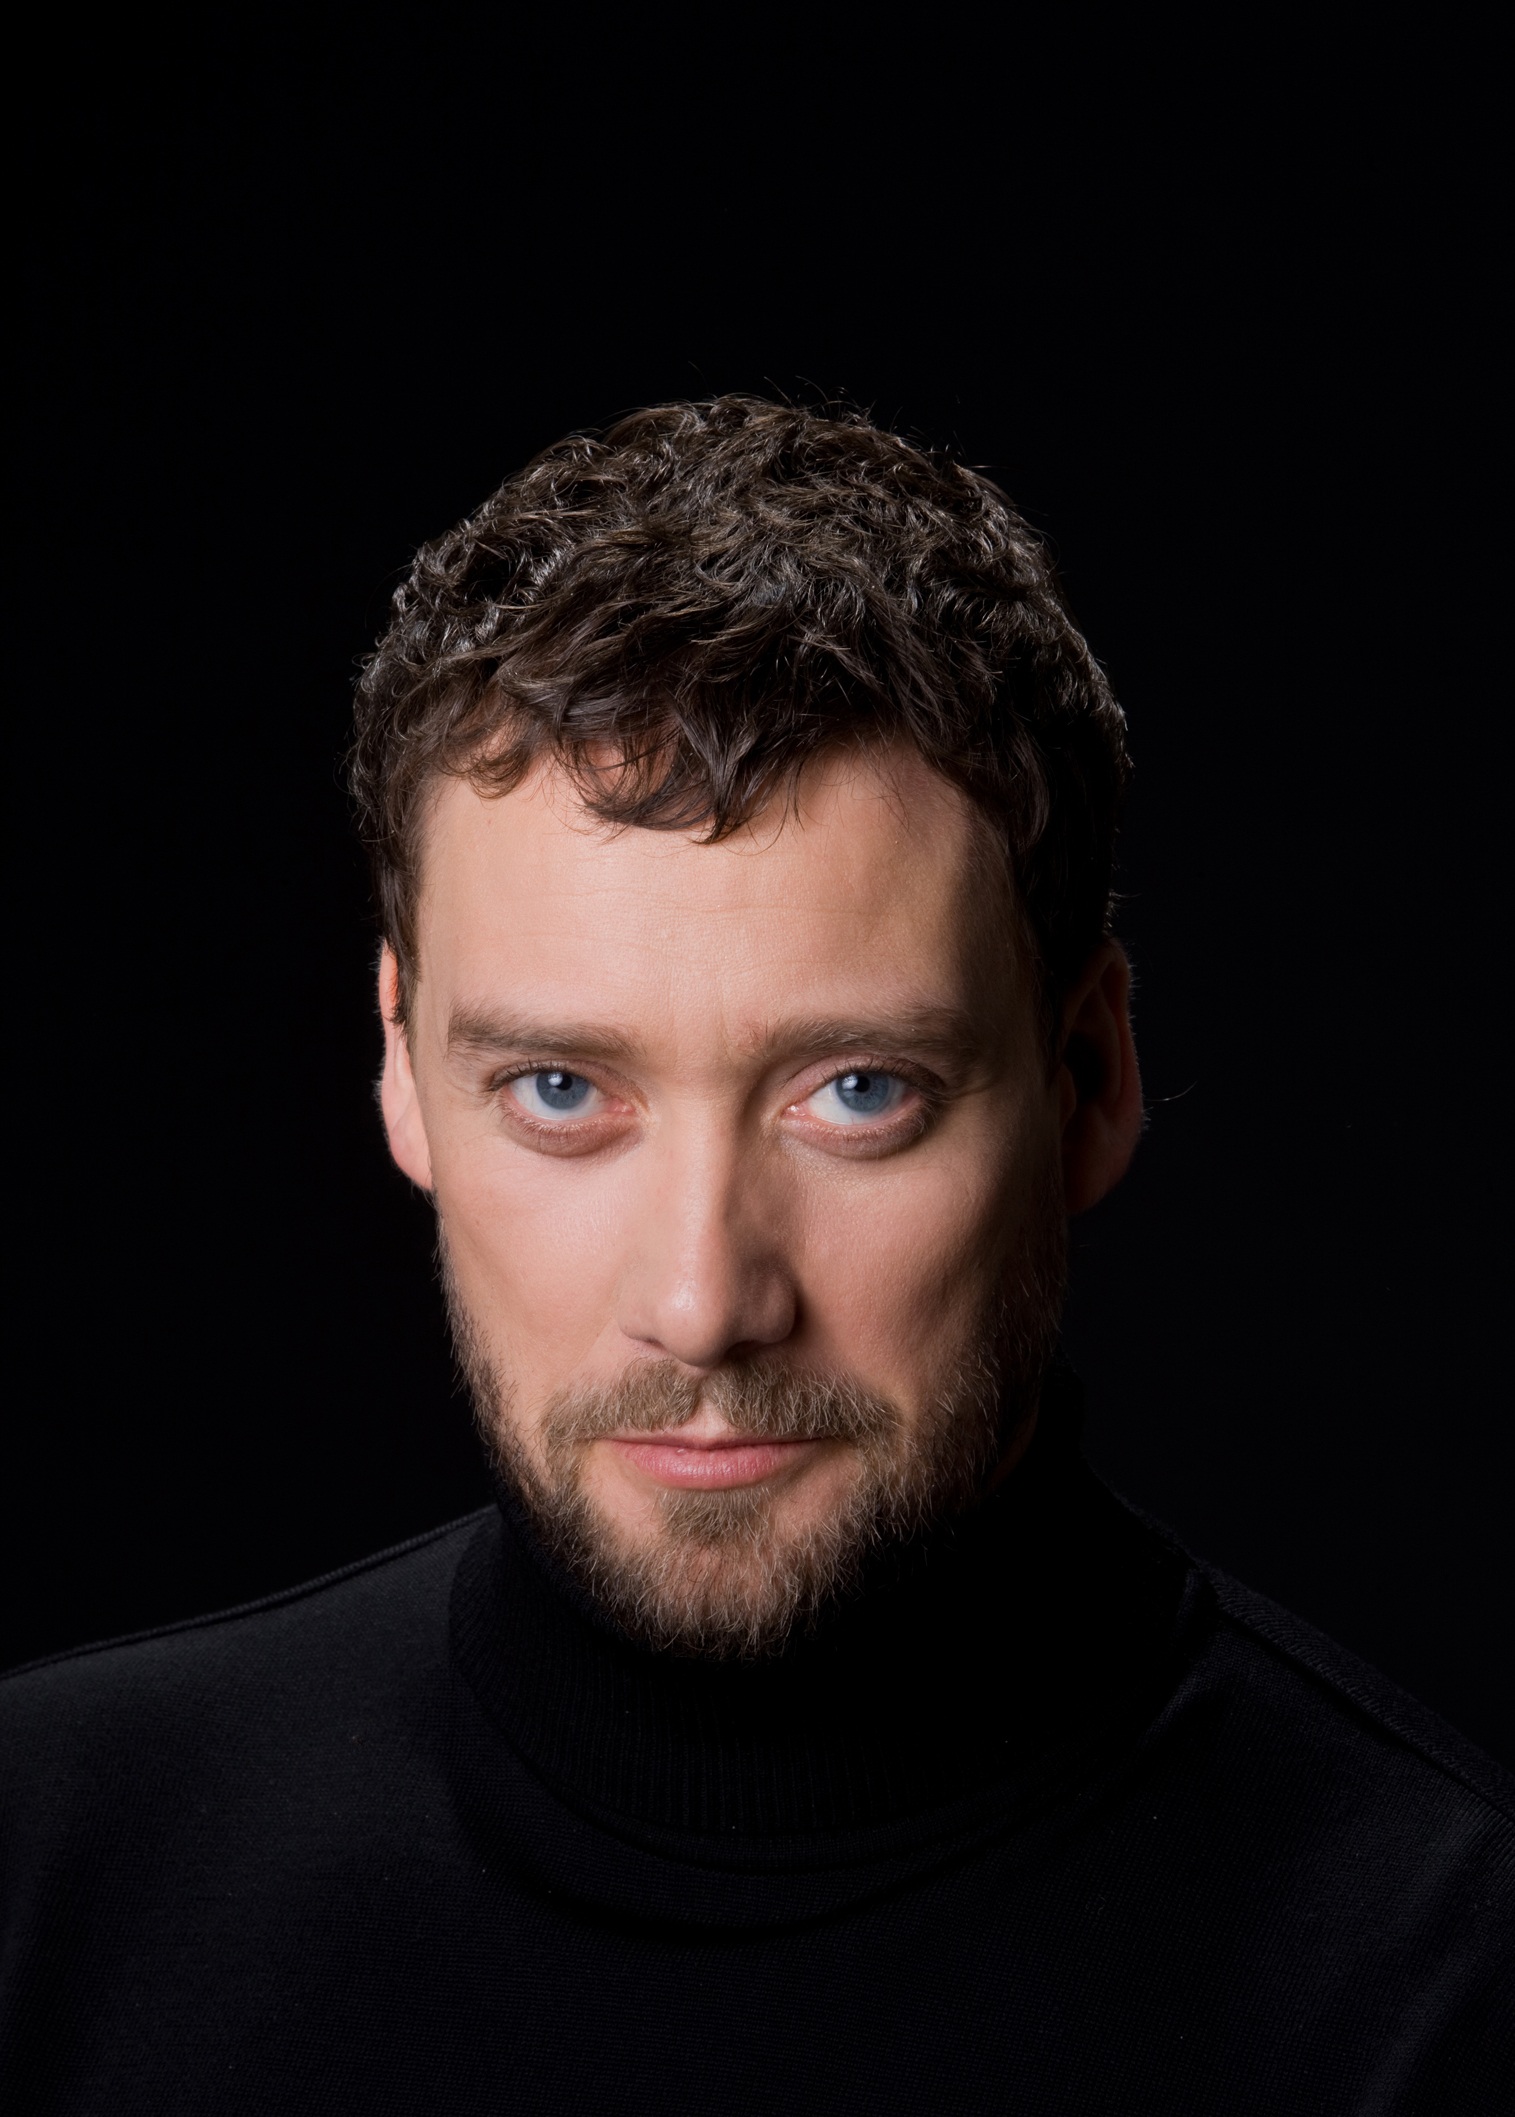
man, person, hair, male, singer, portrait, opera, darkness, musician, black, hairstyle, beard, face, head, moustache, estonia, vocalist, portrait photography, facial hair, ain anger